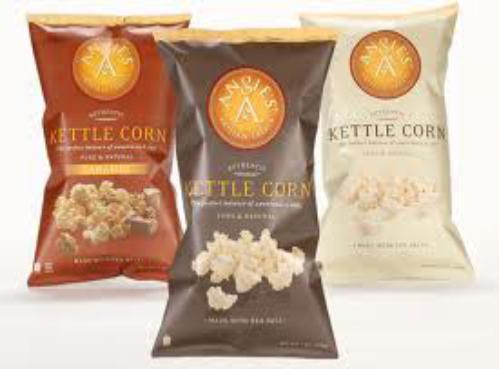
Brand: Angie's Kettle
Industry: Food